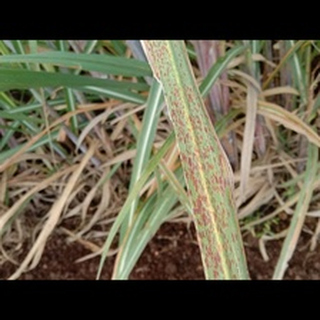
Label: sugarcane_rust